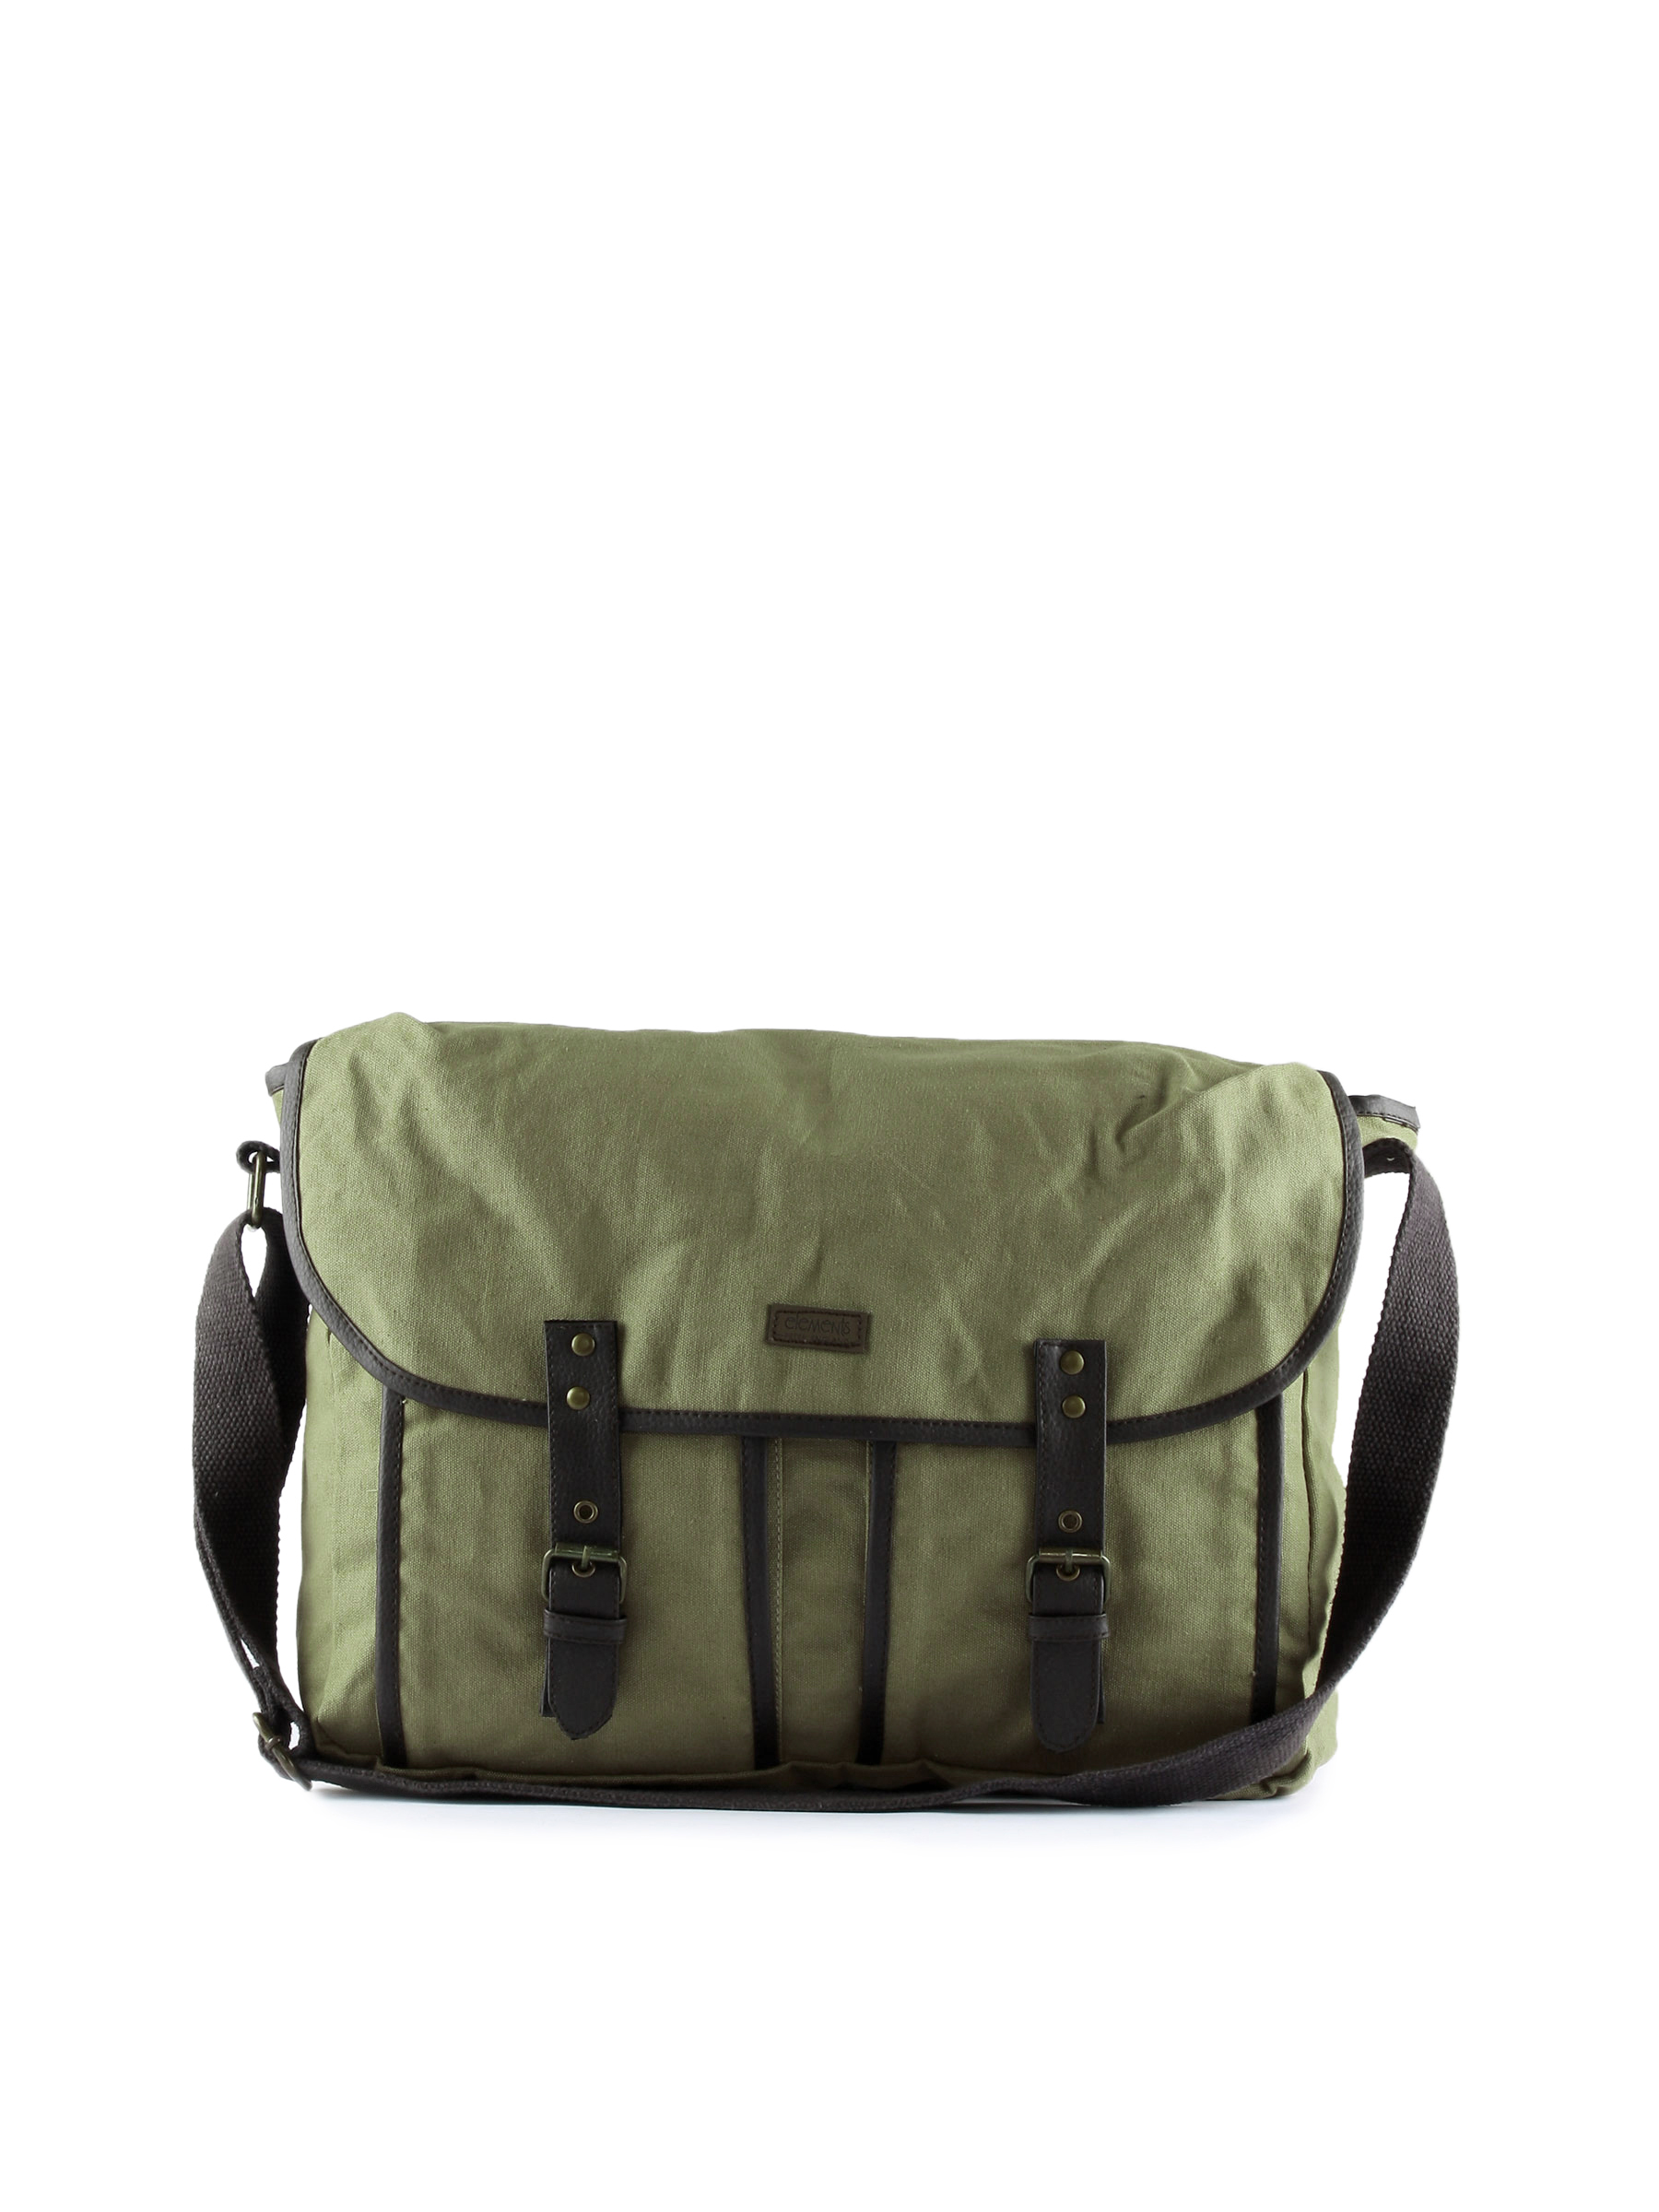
Peter England Unisex Casual Beige Bag
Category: Accessories / Bags / Handbags
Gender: Unisex
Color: Beige
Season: Fall 2010
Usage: Casual